Jakov Lazaroski

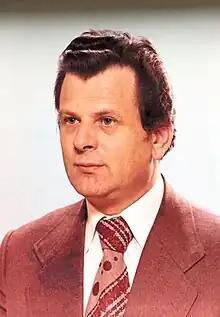

Jakov Lazaroski (18 October 1936 – 16 May 2021) was a Yugoslav-Macedonian political commissar and academic.